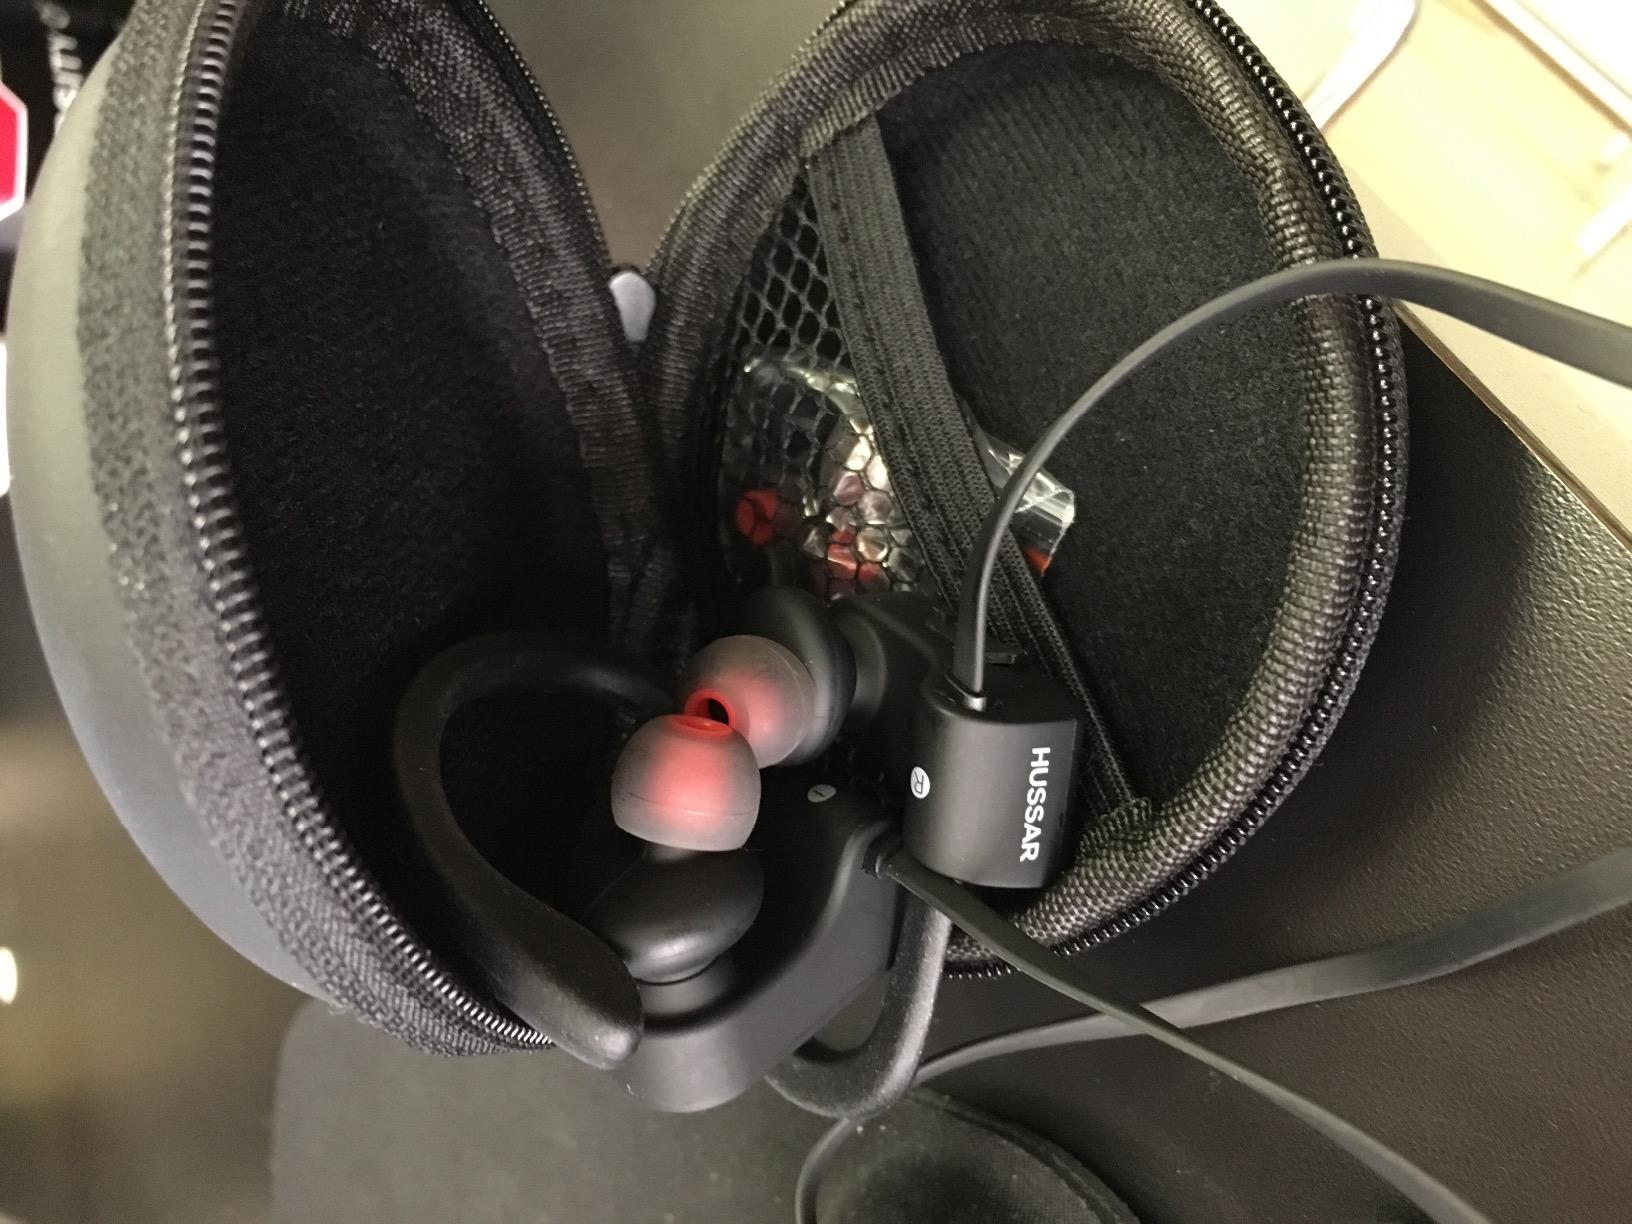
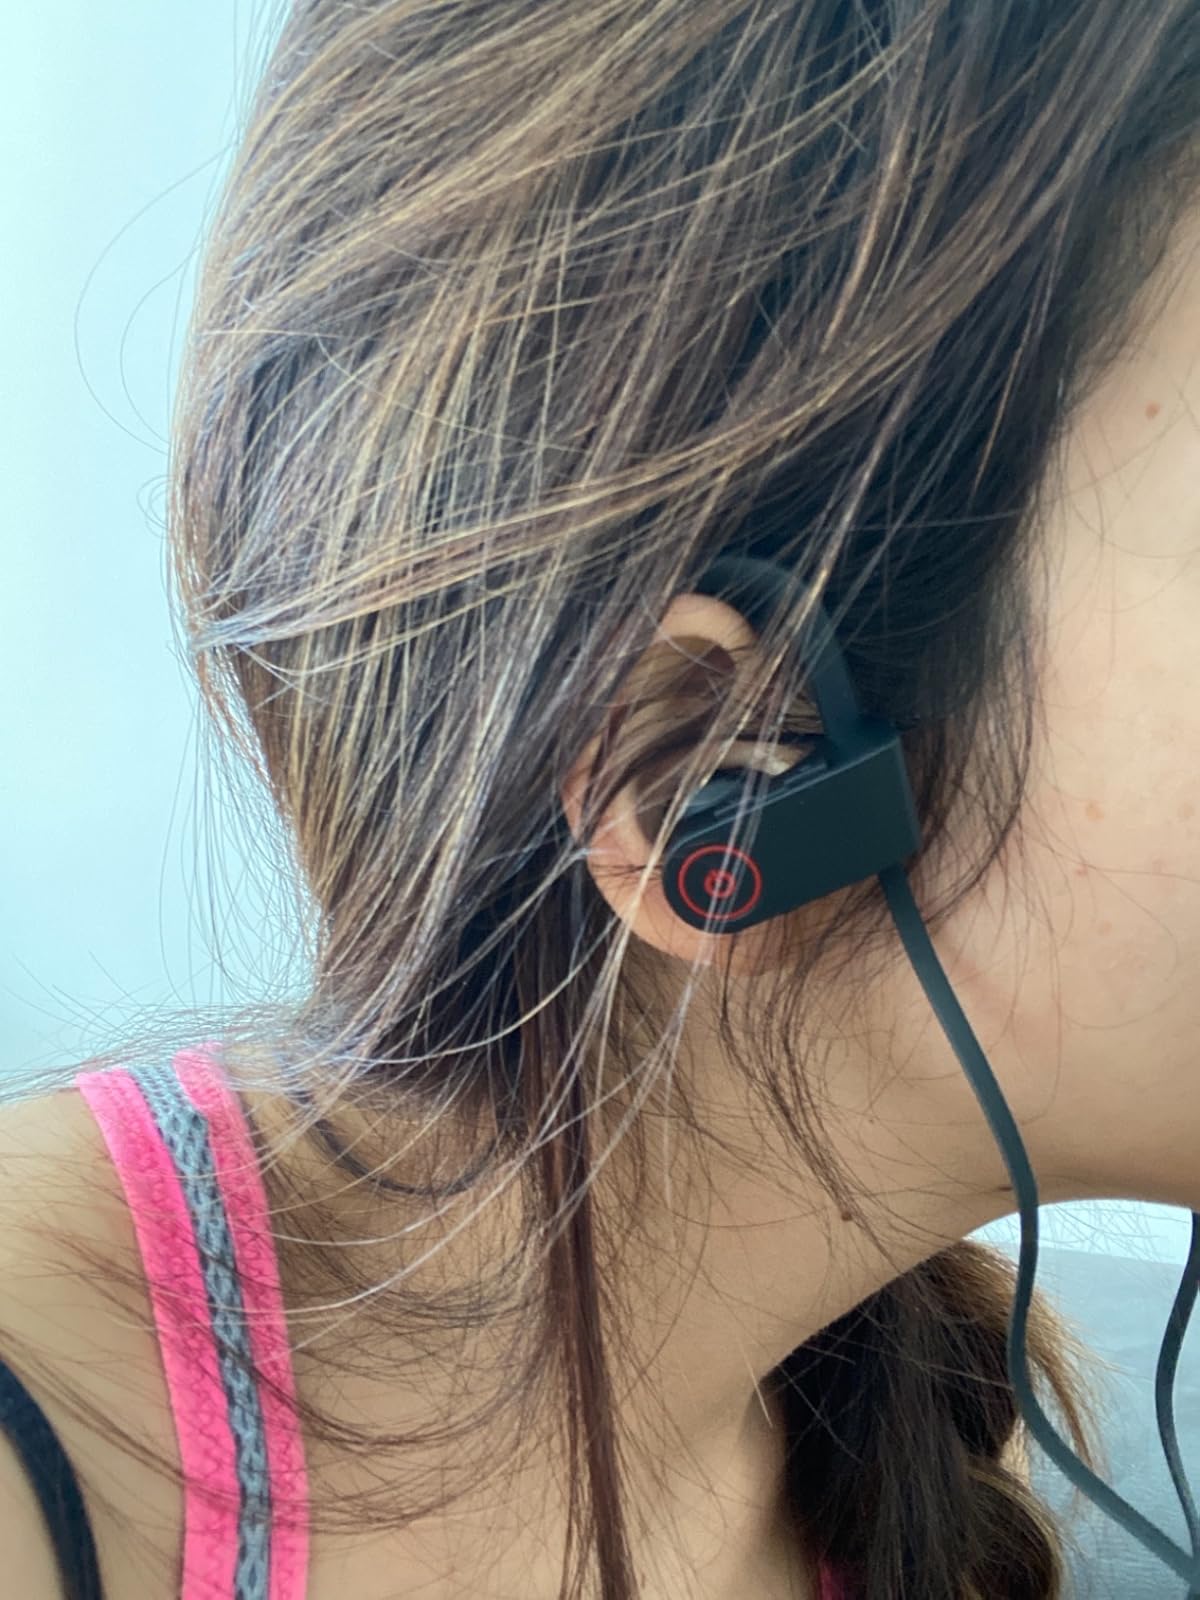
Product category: headphones
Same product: yes